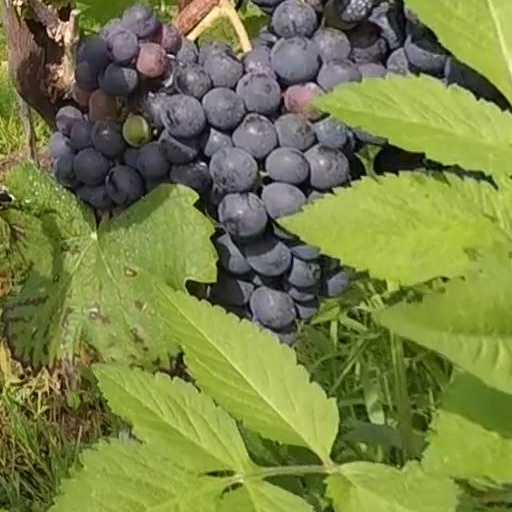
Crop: grape